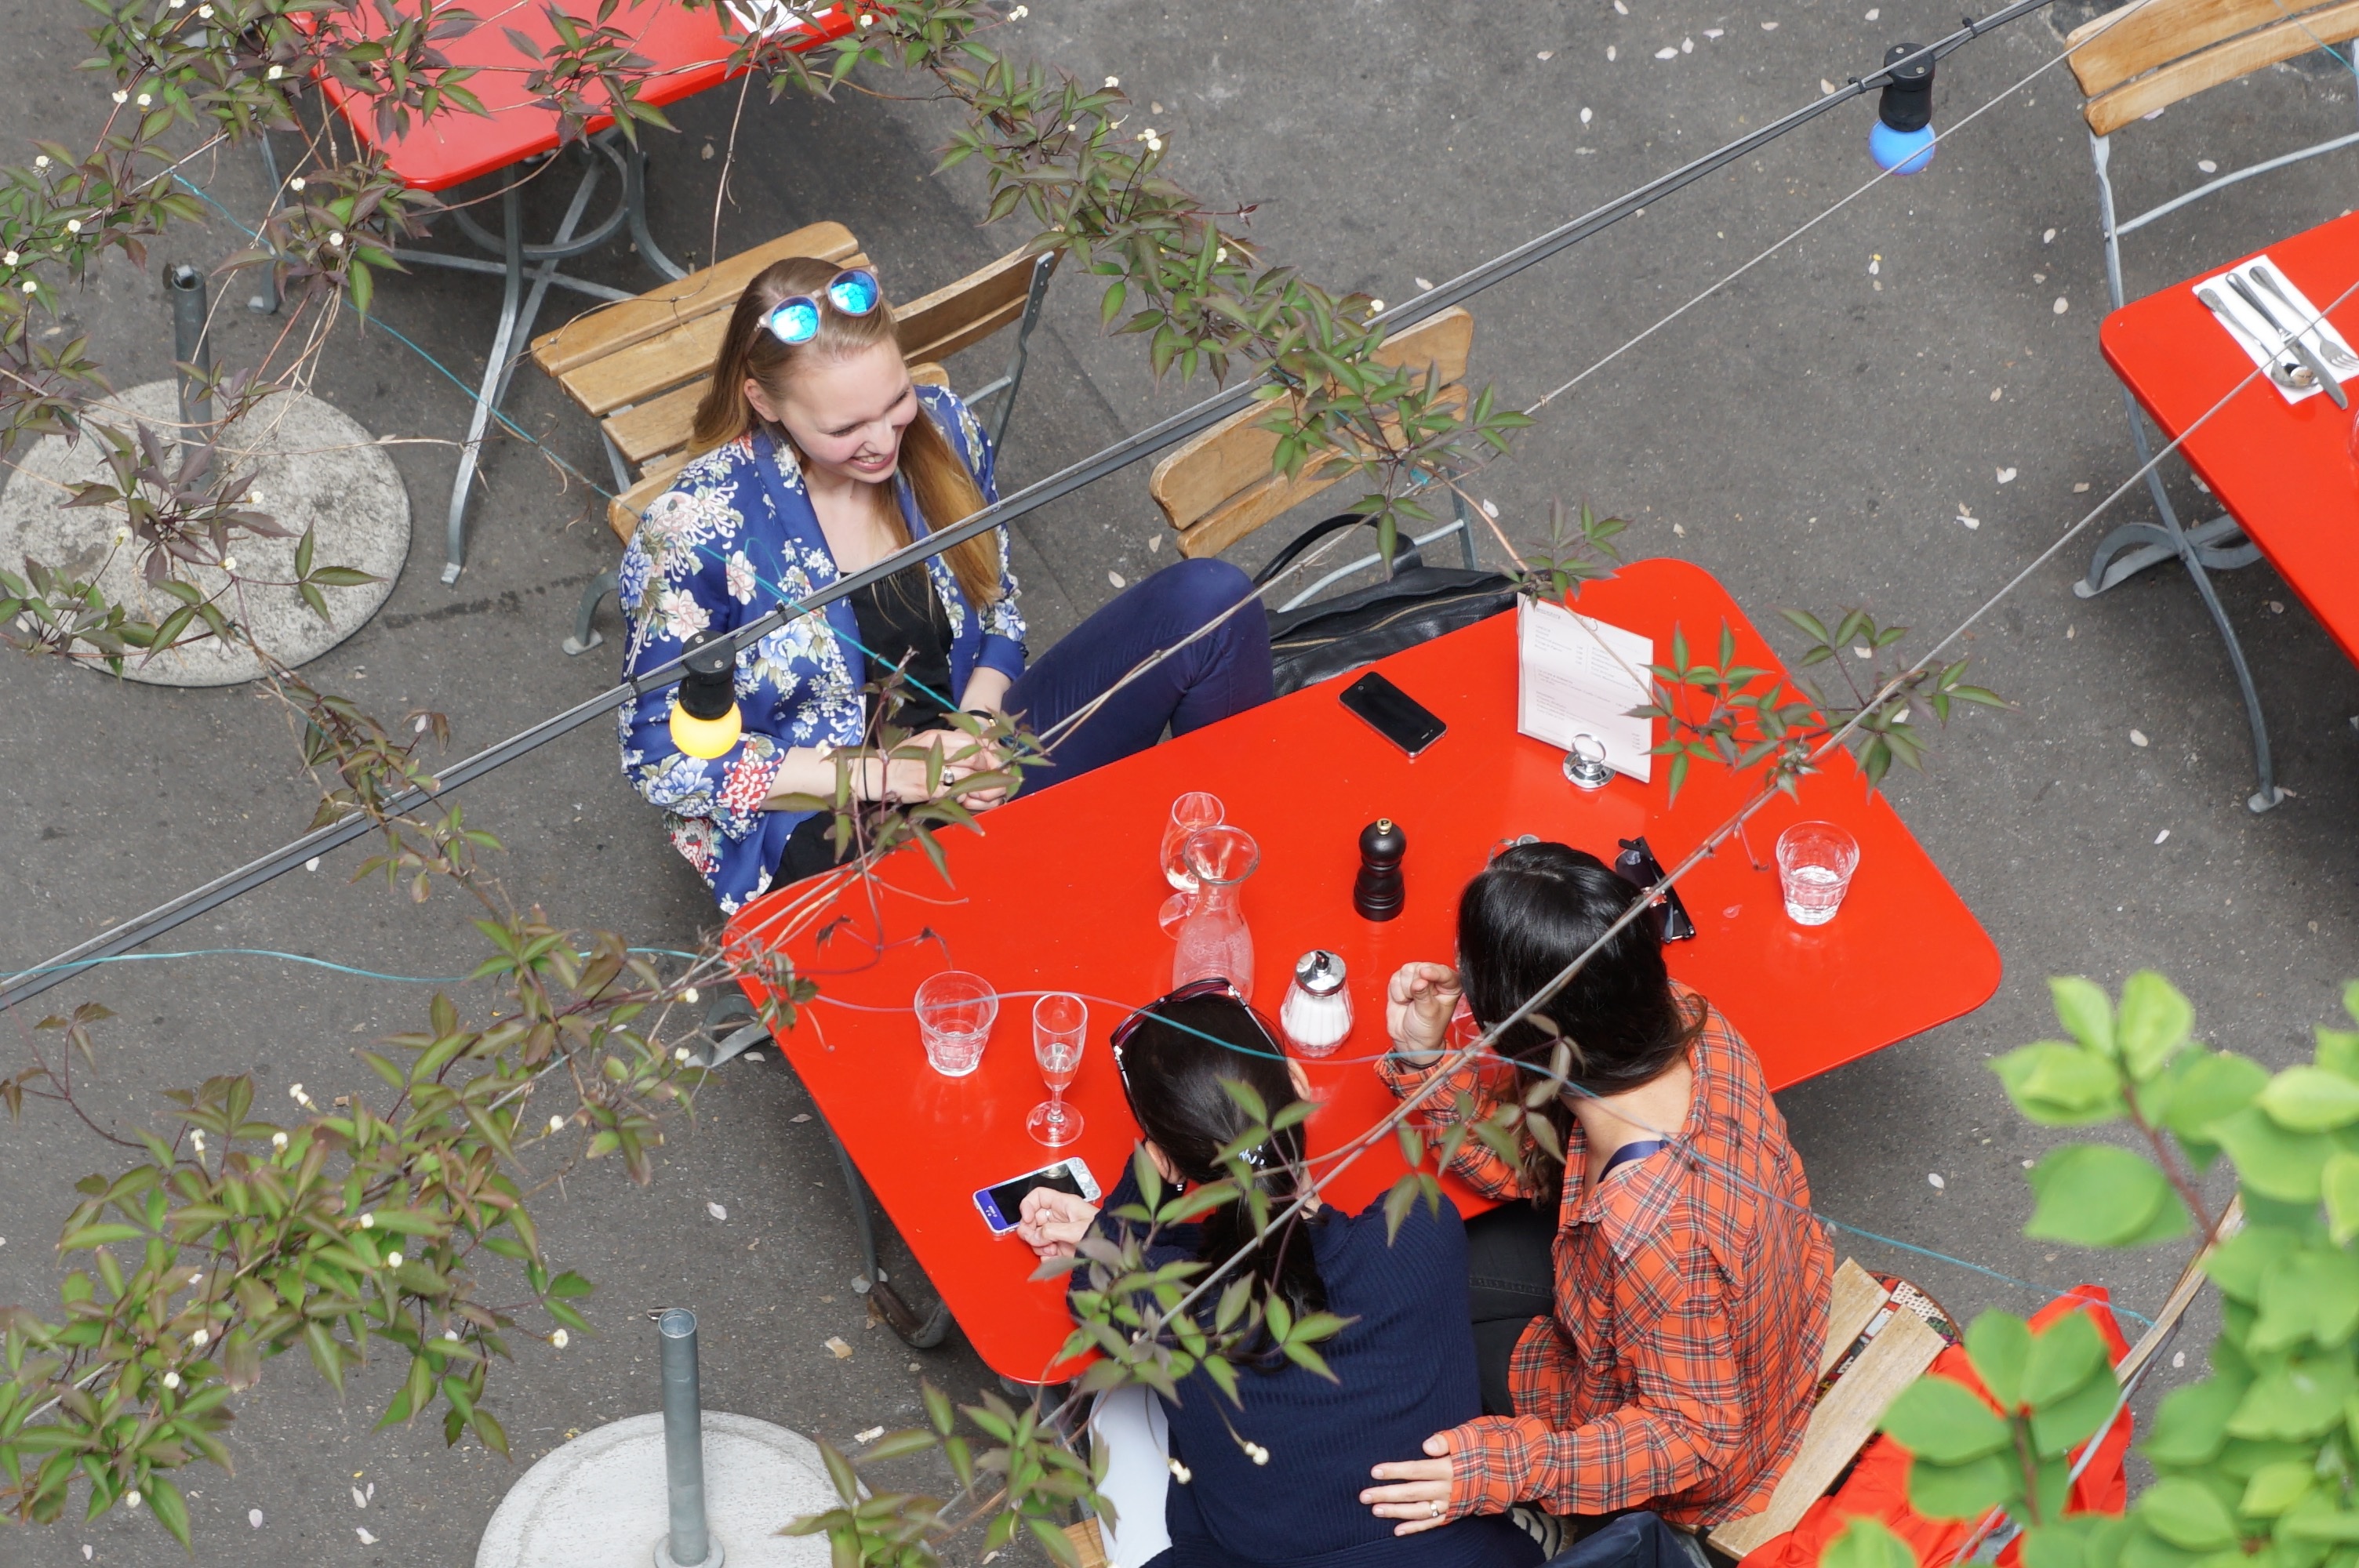
table, tree, outdoor, plant, flower, socializing, recreation, red, umbrella, garden, talk, art, fun, women, pickling